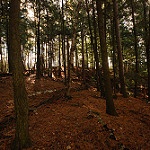
Label: forest